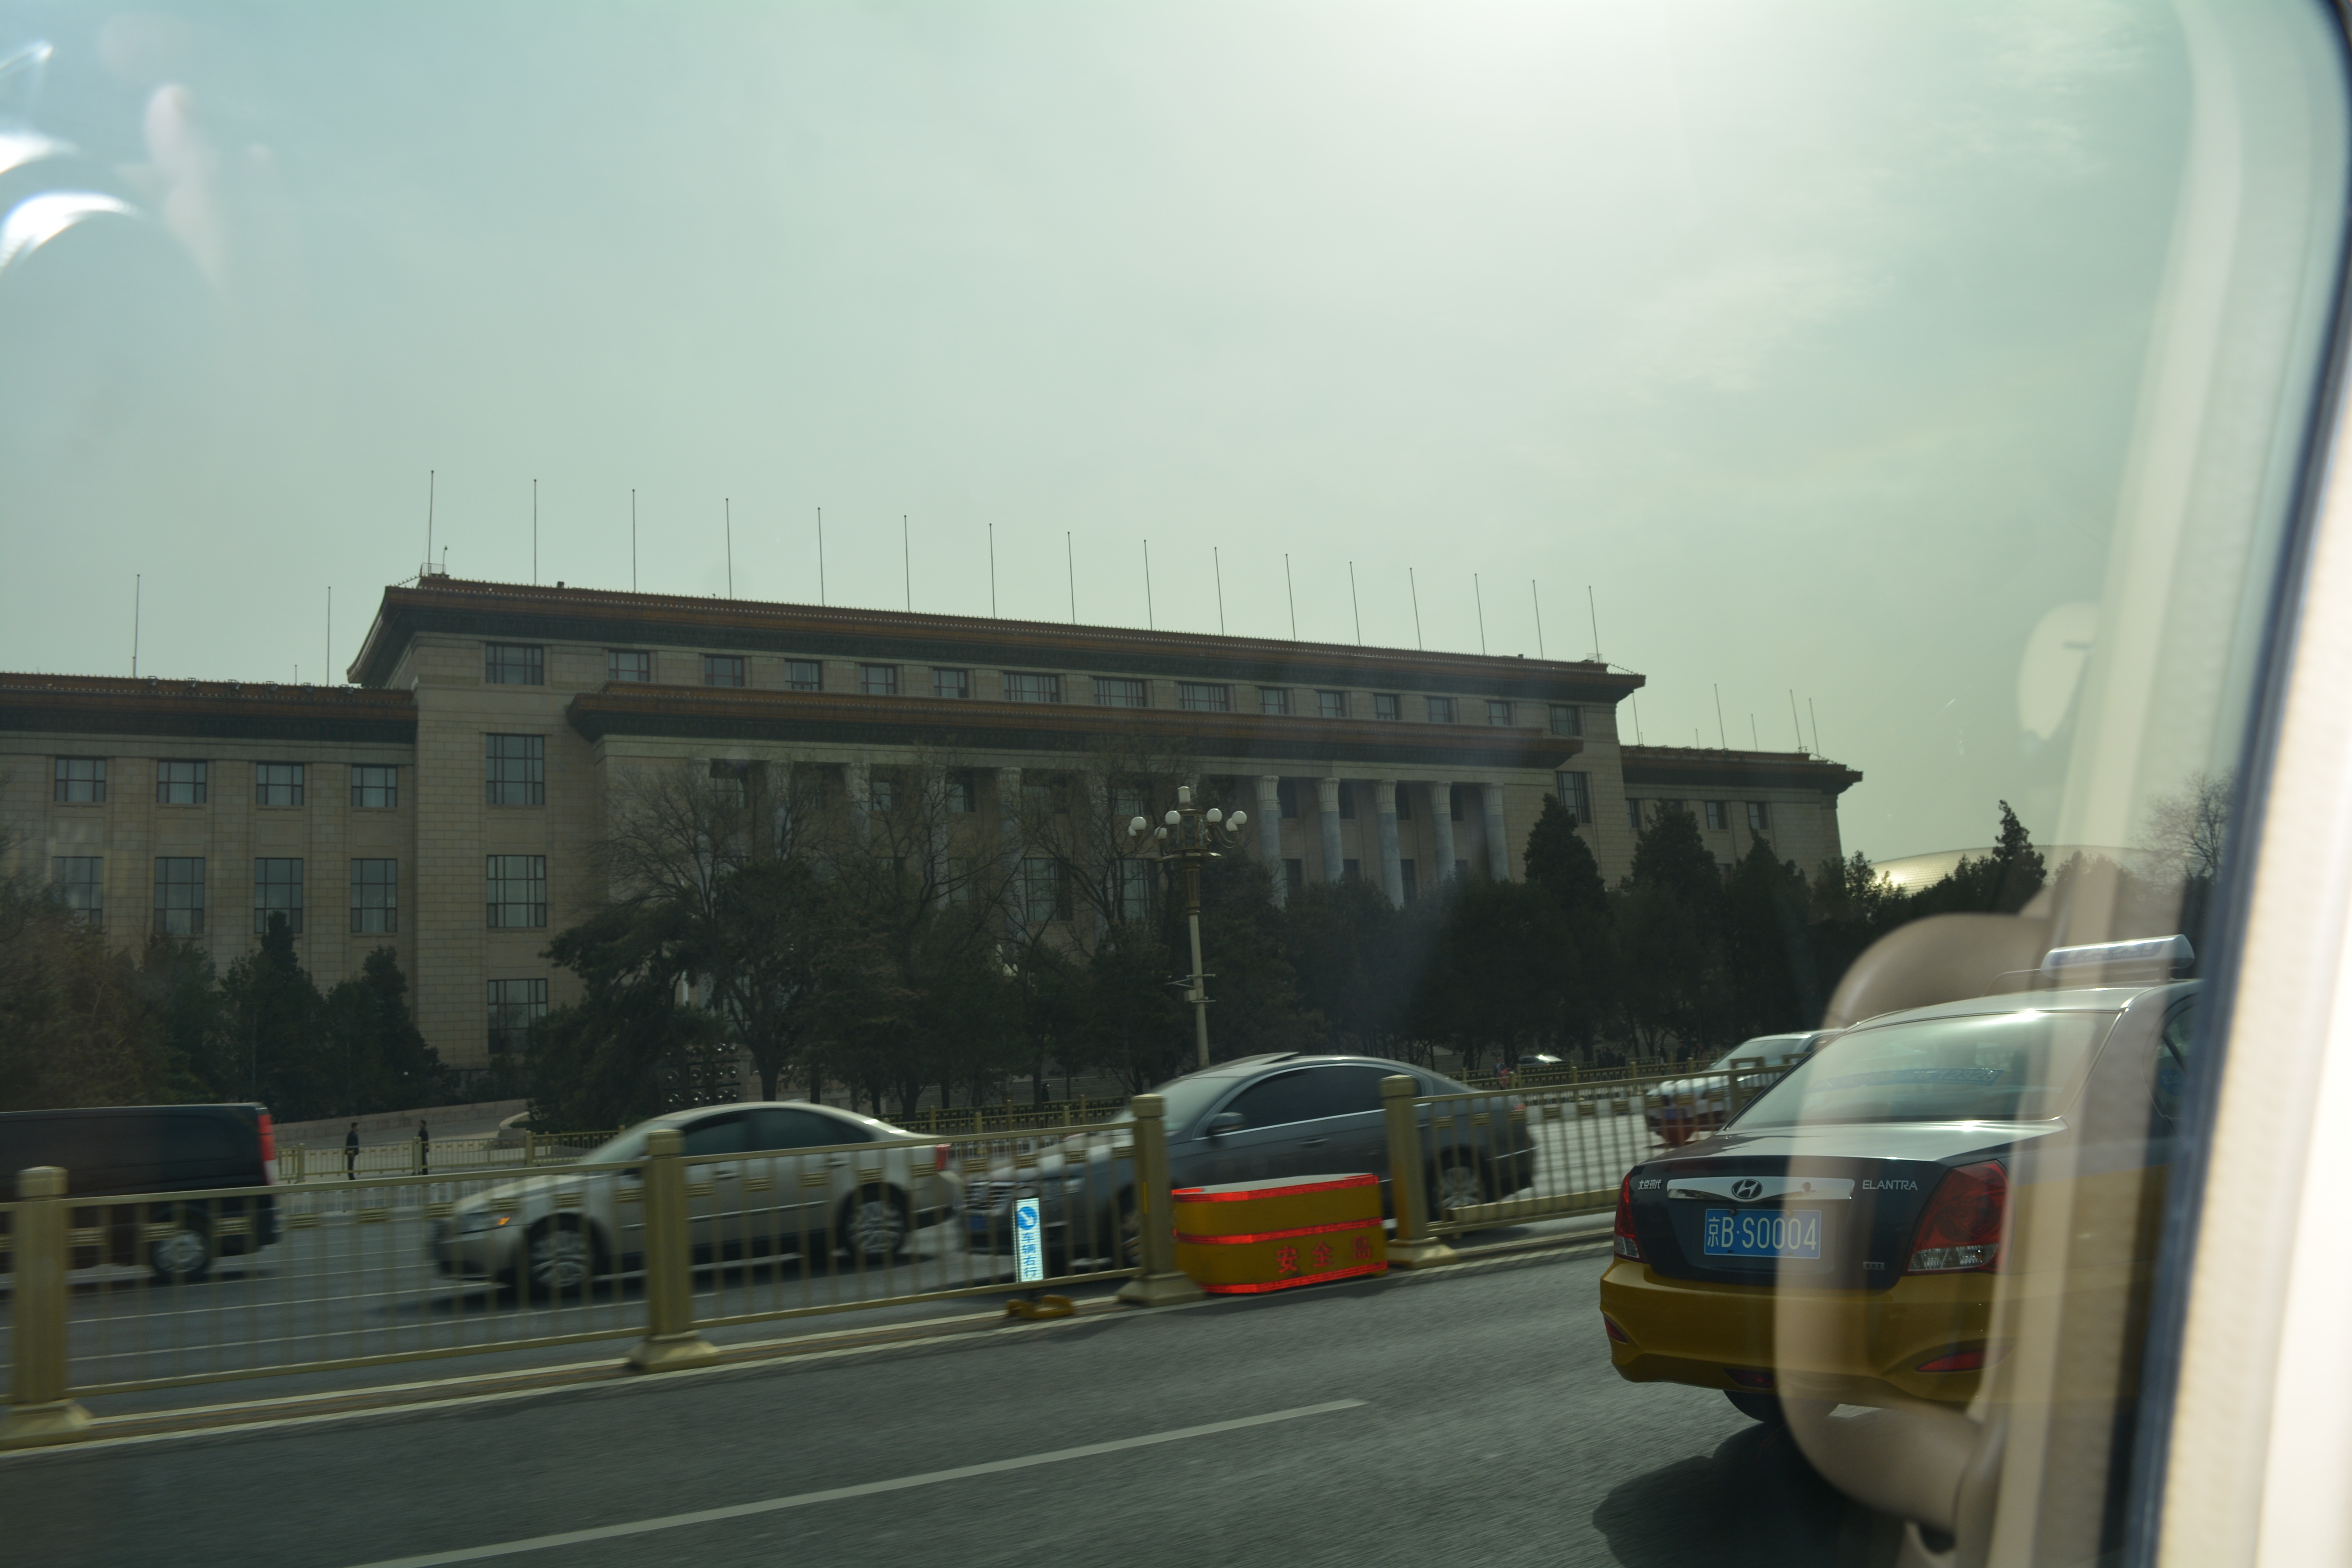
road, highway, transport, lane, public transport, infrastructure, shape